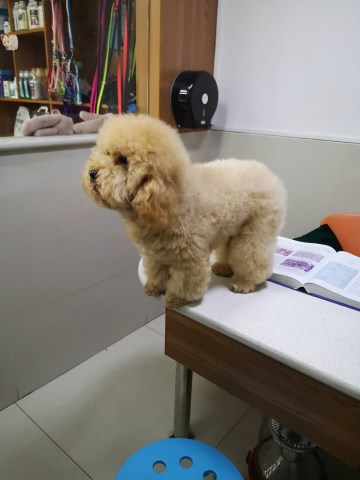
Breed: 7449-n000128-teddy